Medan

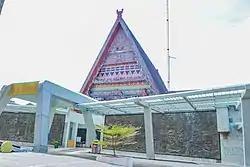
The North Sumatra Museum

Medan is known as "the culinary heaven of Indonesia" for its variety of ethnic cuisines and prominent street hawkers. Prominent restaurants in Medan include "Nelayan" (halal-Chinese seafood and dim sum), "Garuda" and "Uda Sayang" (nasi padang and gulai), "Sate Afrizal Amir" (sate padang), "Cahaya Baru" (chapati and tandoori), "OnDo Batak grill" and "Tesalonika" (babi panggang (grilled pork) and saksang), "Jalan Selat Panjang" and "Jalan Semarang" (Chinese food), "Jalan Pagaruyung" (Indian and Malay food), and "Jalan Padan Bulan" (Batak food). Other major culinary destinations in Medan include Merdeka Walk, an outdoor area with a number of restaurants, and Pasar Rame, a daily outdoor market.